William de Croÿ (bishop)

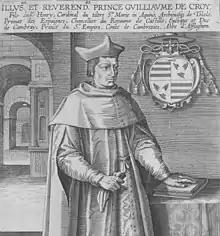
A 1610 engraving of Cardinal Croÿ. (It is not known whether the artist had a reliable model to work from, so this may not be an accurate portrait.)

Cardinal Guillaume, Guillermo or William de Croÿ (1497 – 6 January 1521), a member of the noble House of Croÿ, was Prince-Bishop of Cambrai from 1516 to 1519 and Archbishop of Toledo from 1517 to 1521. He was born in the Habsburg Netherlands and died in Worms, Germany.